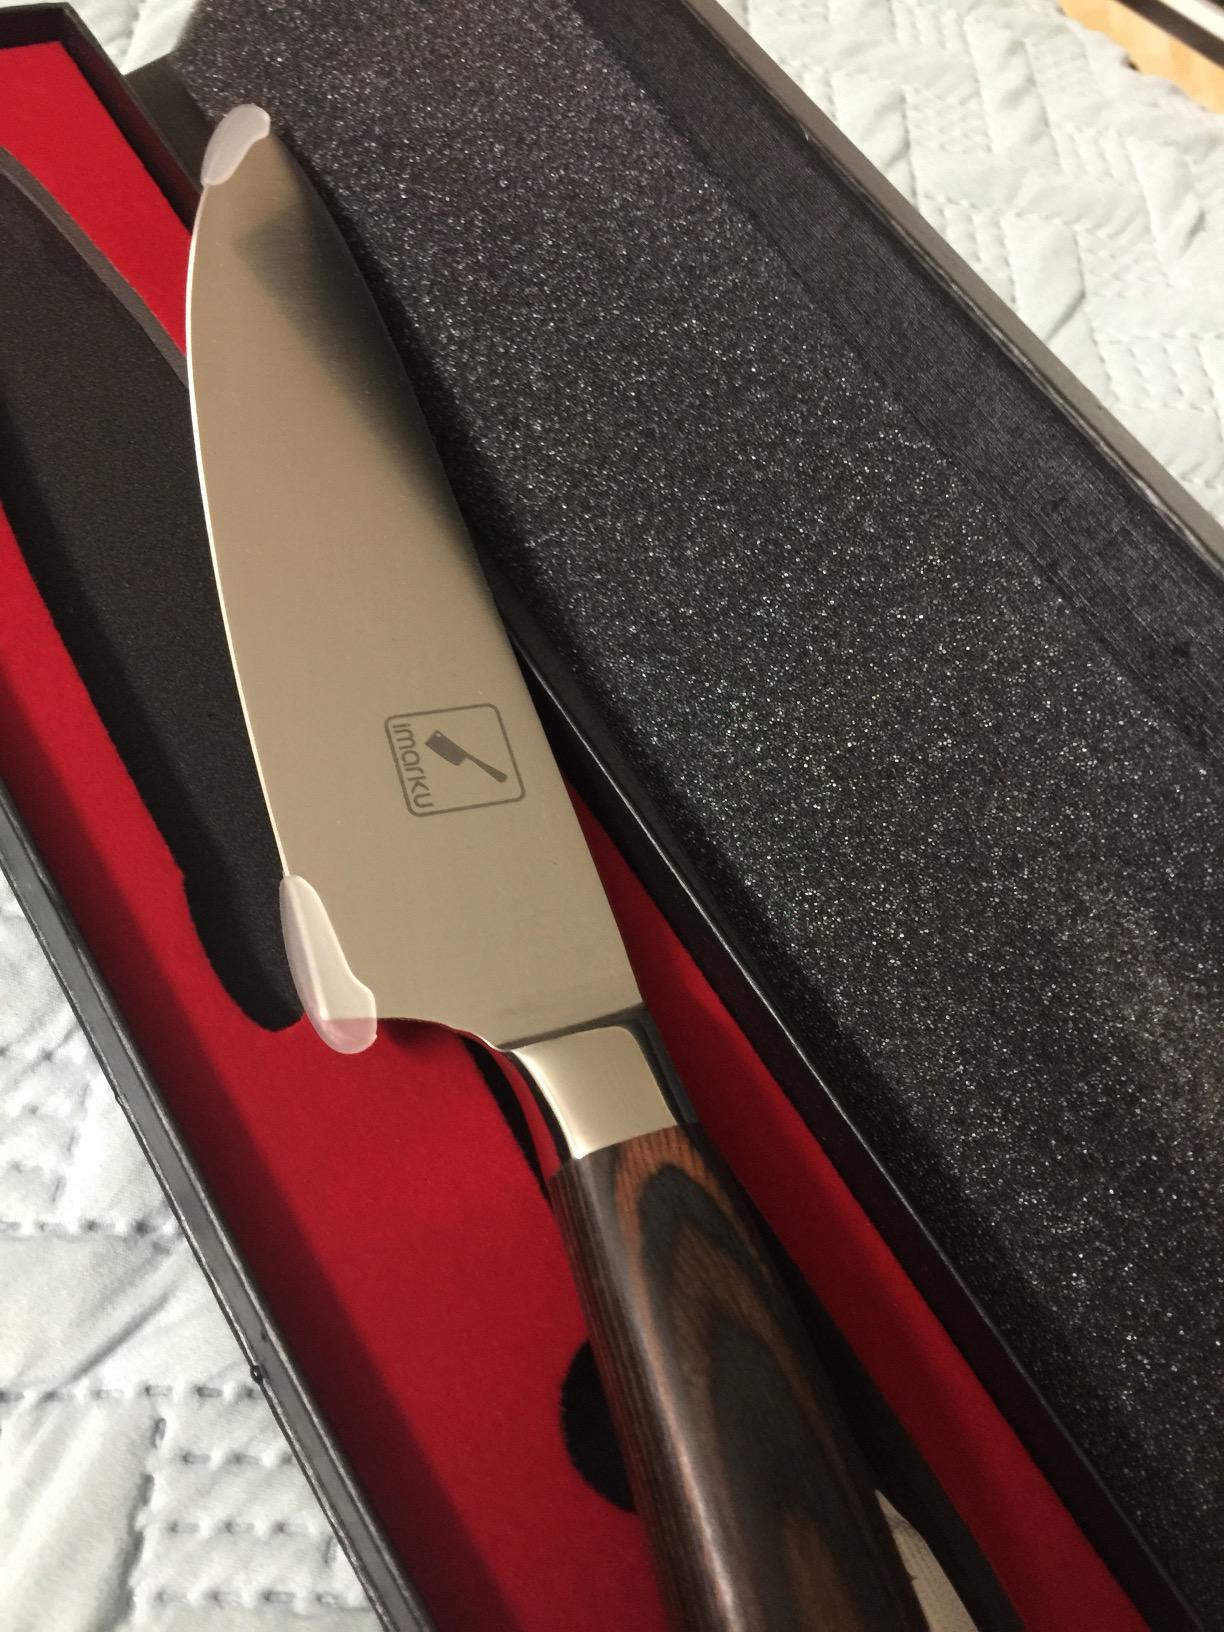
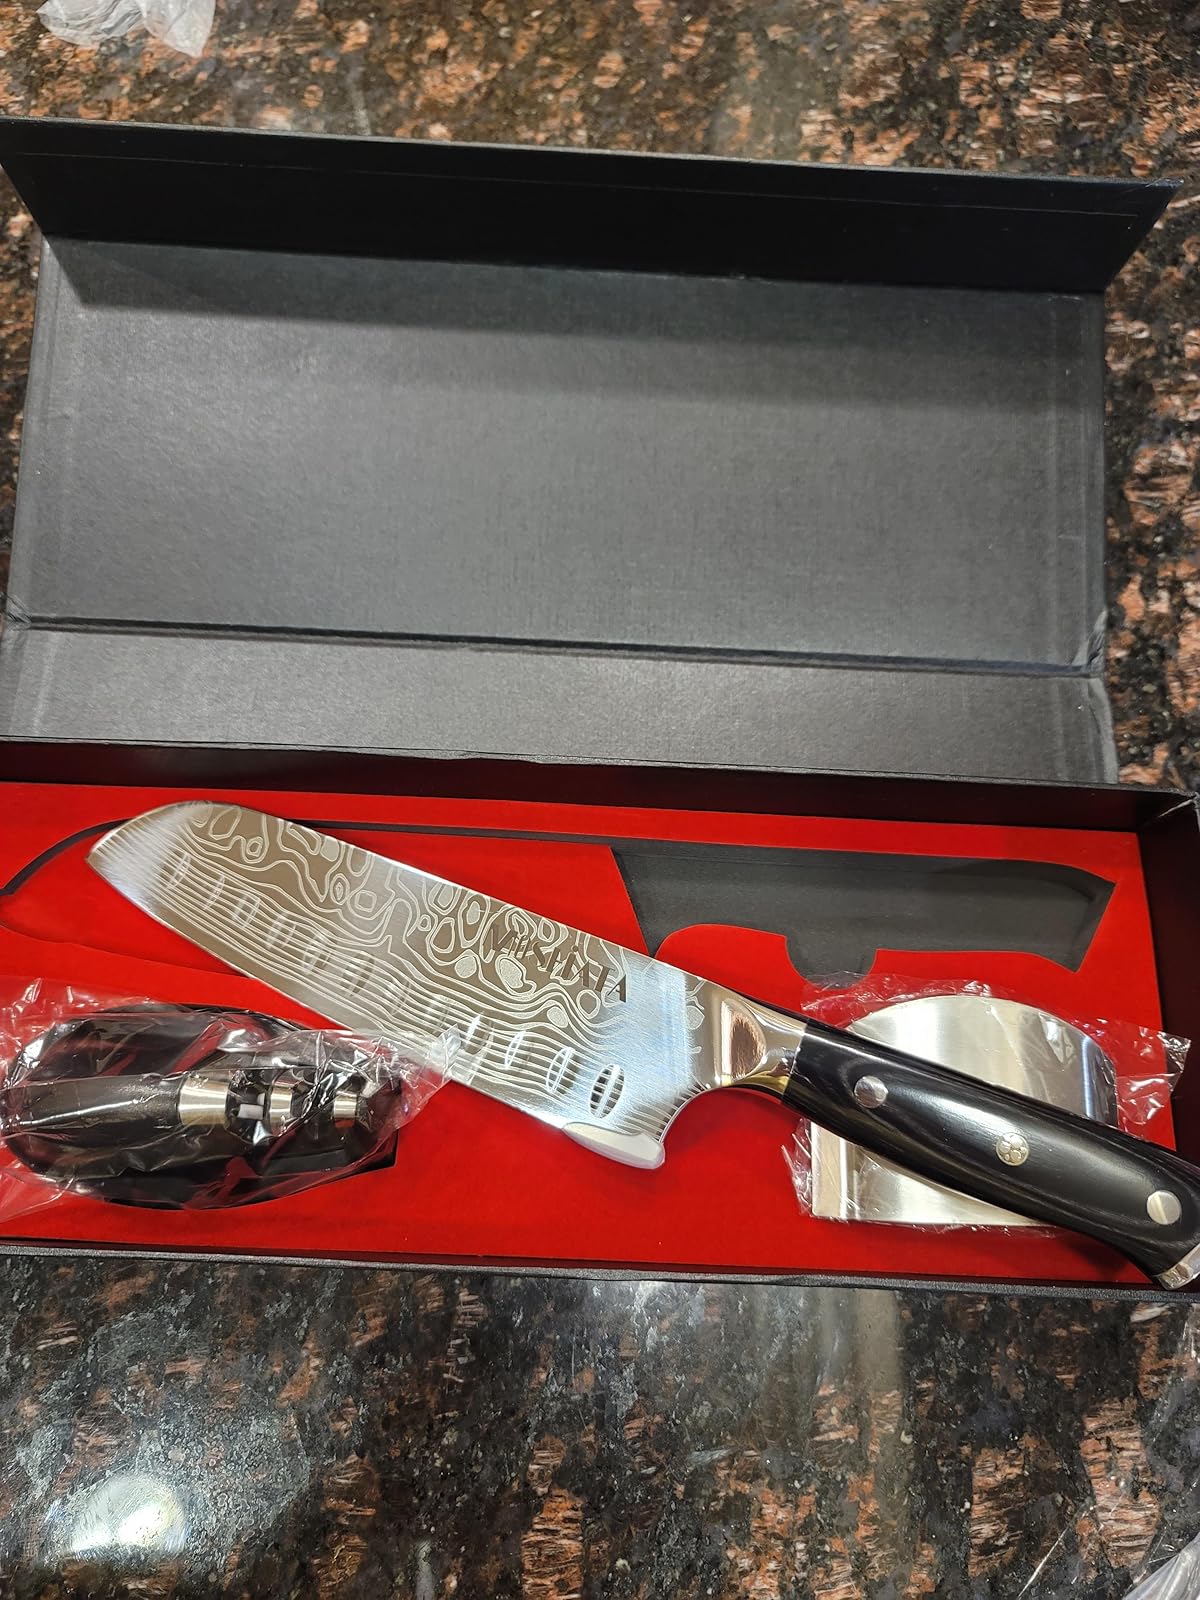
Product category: items_knife
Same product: no